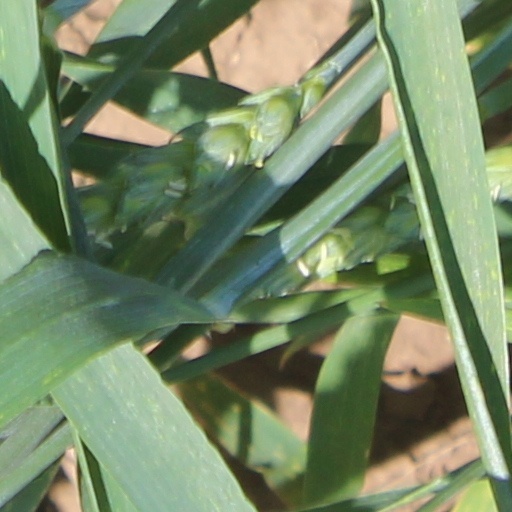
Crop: wheat